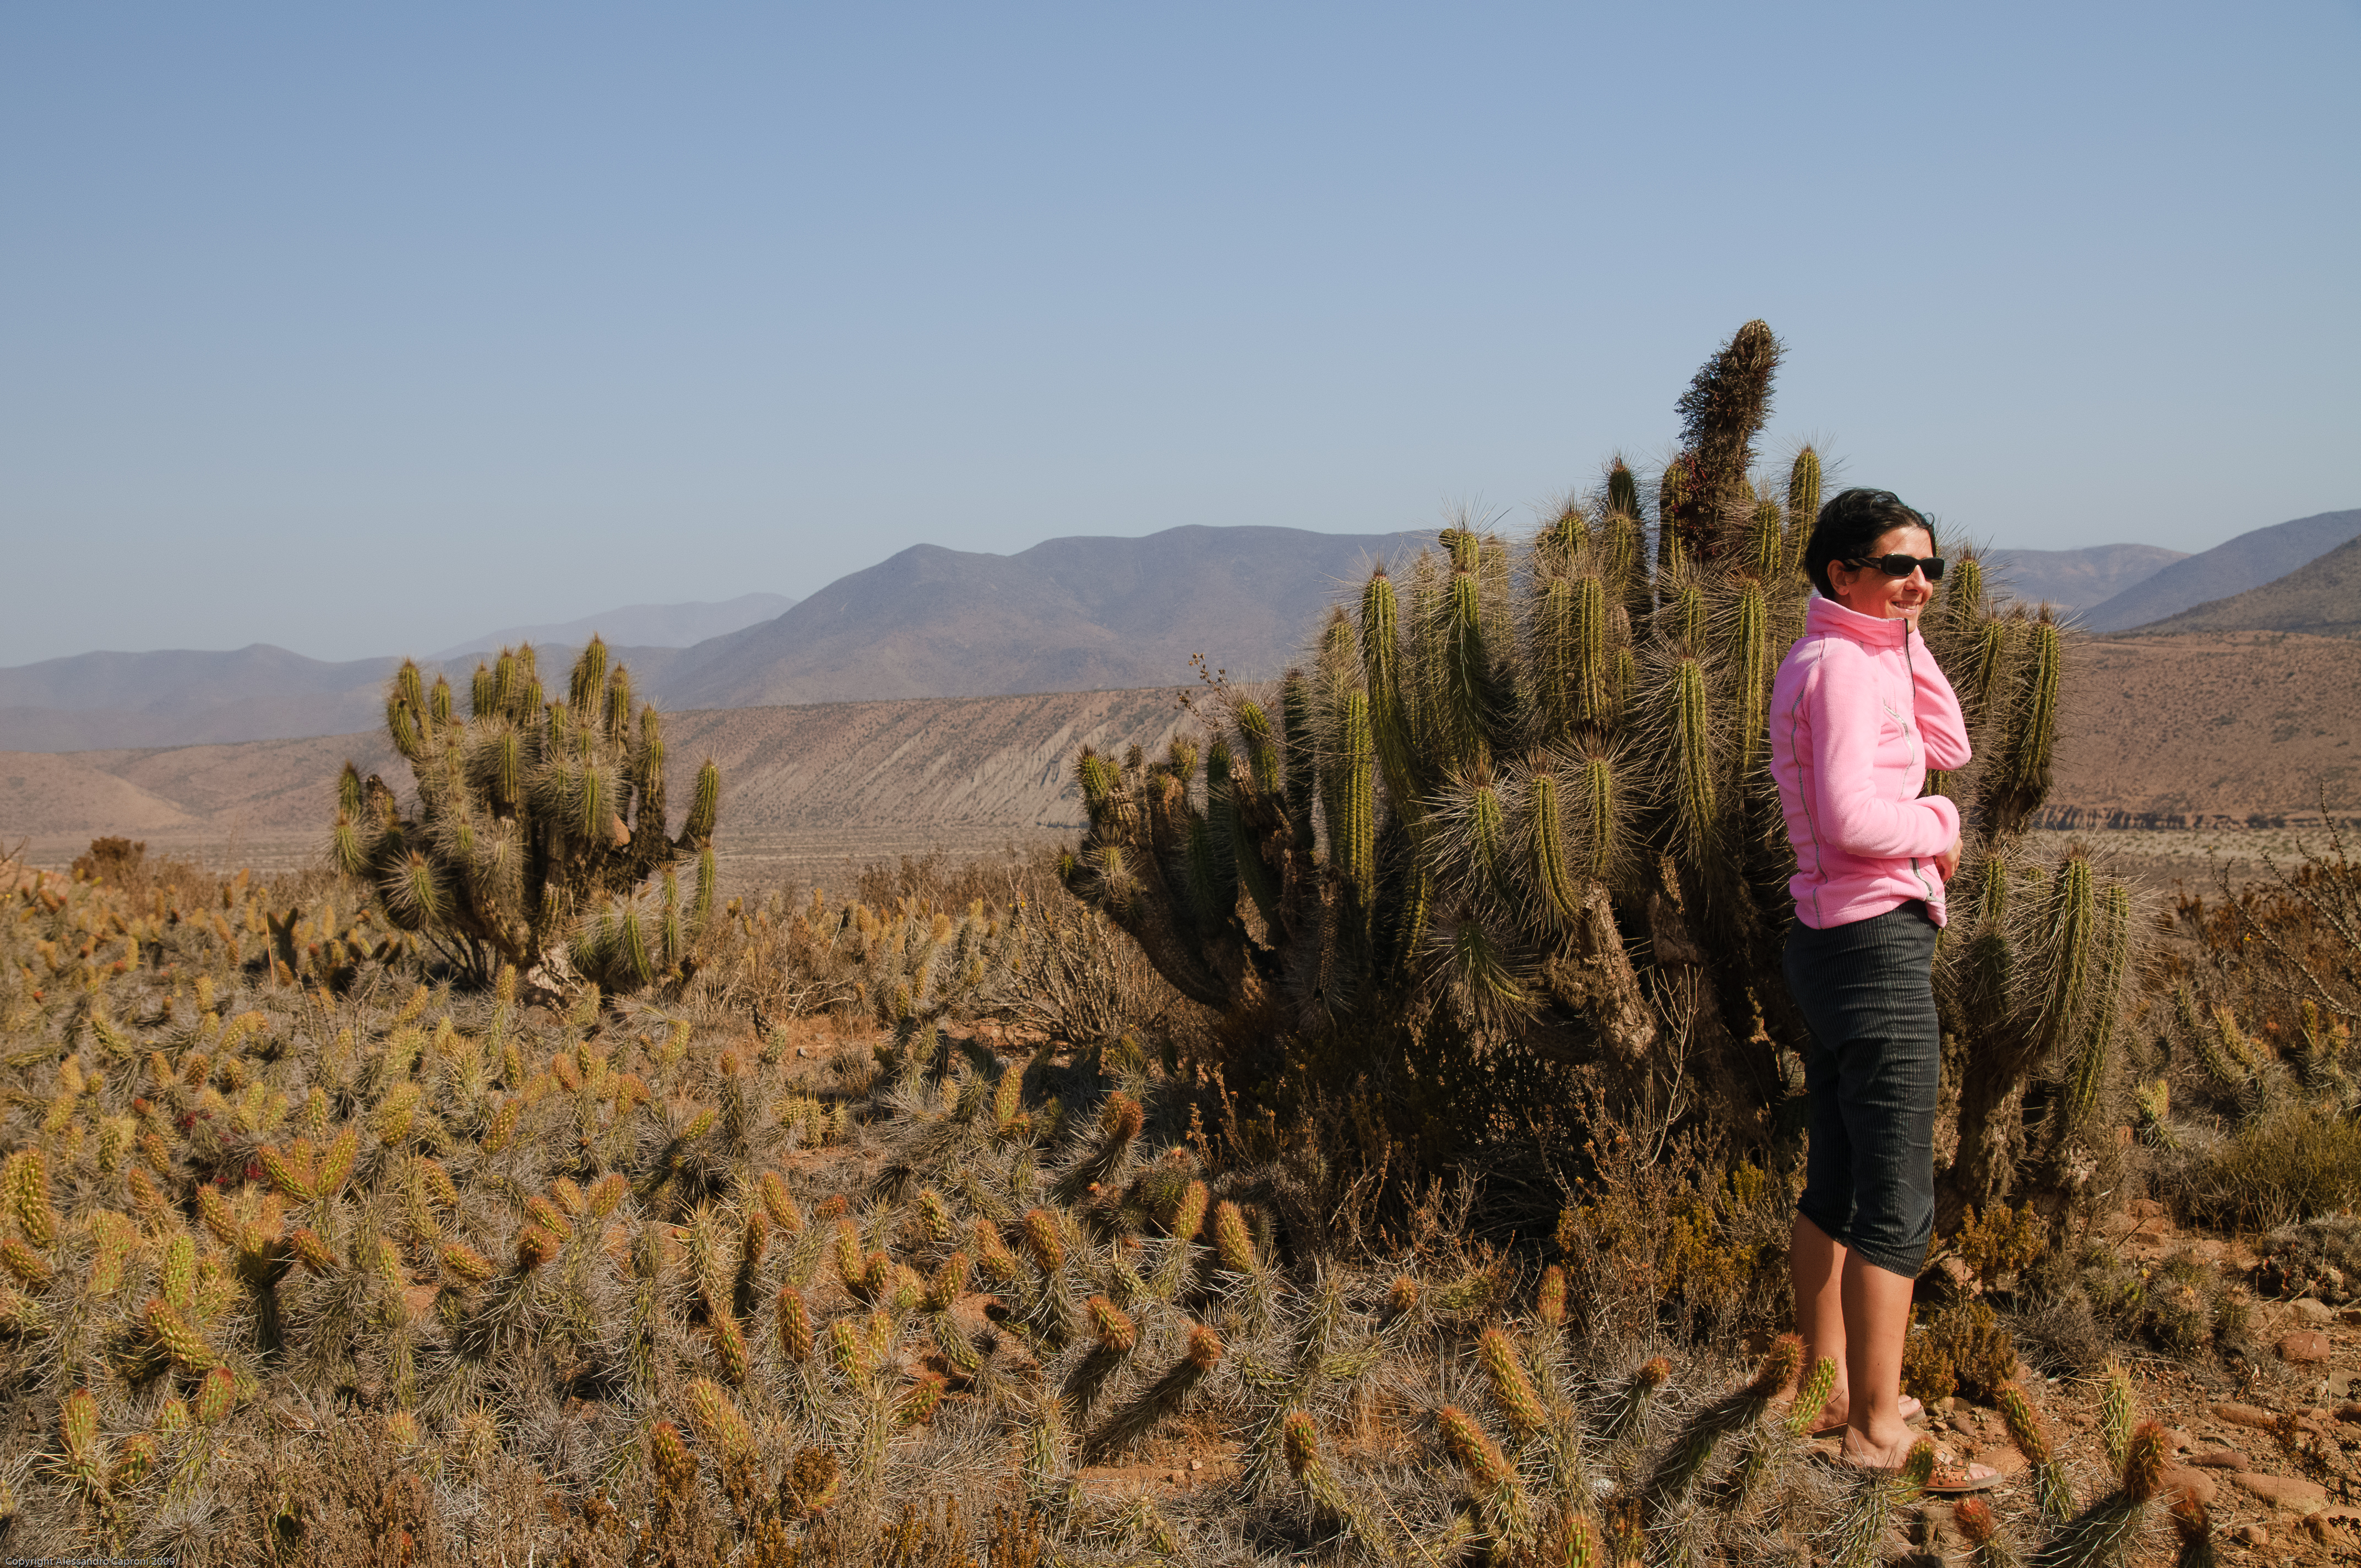
landscape, tree, wilderness, walking, mountain, hiking, trail, prairie, hill, desert, lake, adventure, nikon, ridge, summit, chile, geology, sports, habitat, laserena, d300, natural environment, aeolian landform, grass family, mountainous landforms